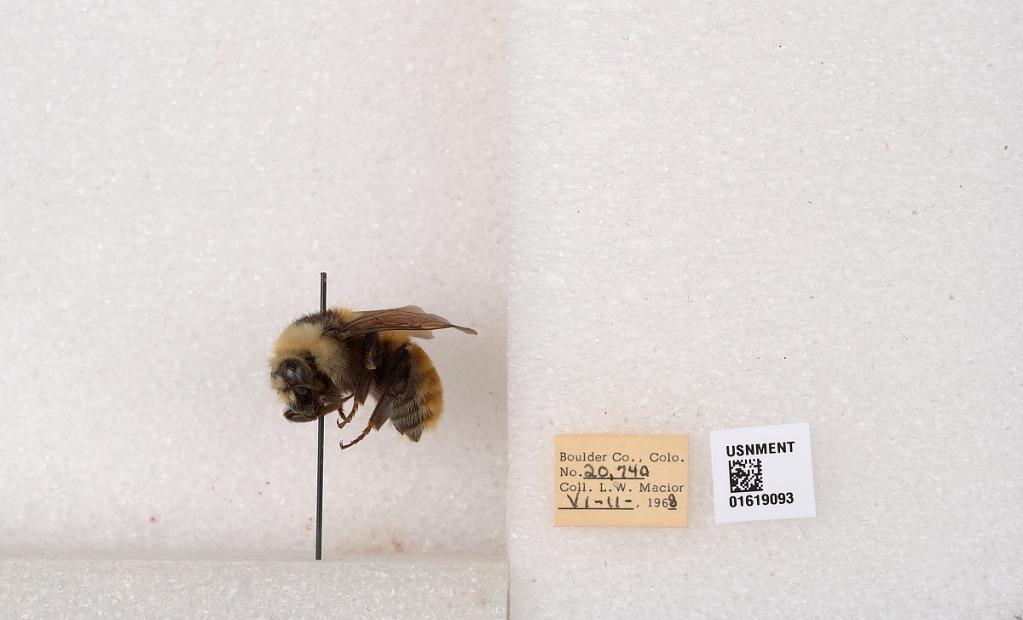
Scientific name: Bombus appositus Cresson
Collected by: L. Macior
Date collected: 1968-6-11
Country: United States
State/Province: Colorado
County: Boulder
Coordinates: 40.0925, -105.358